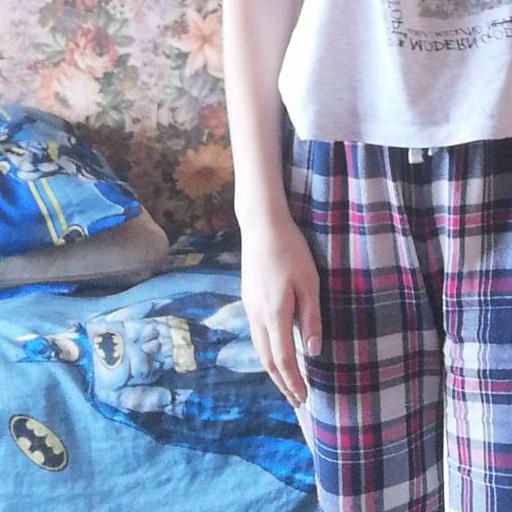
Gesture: no_gesture